West End Cemetery

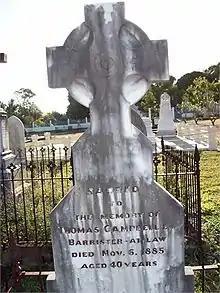
Thomas Campbell's headstone, 2012

Many early inhabitants of Townsville and North Queensland are buried in West End Cemetery: